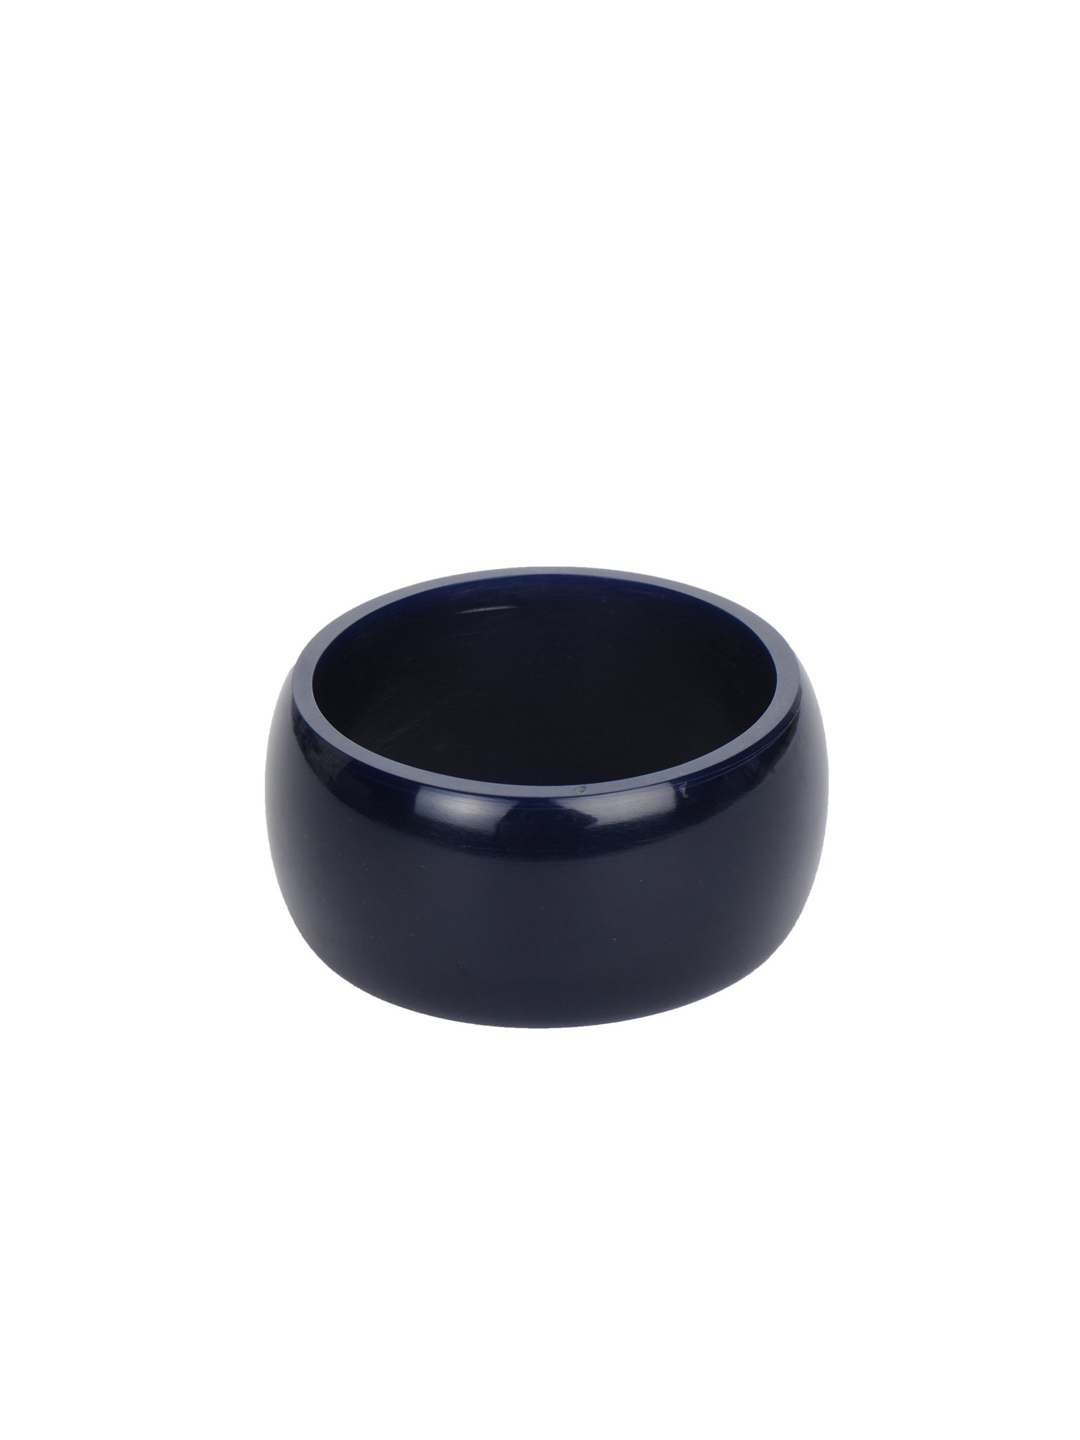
Allen Solly Woman Navy Blue Bangle
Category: Accessories / Jewellery / Bracelet
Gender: Women
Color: Navy Blue
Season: Summer 2012
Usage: Casual